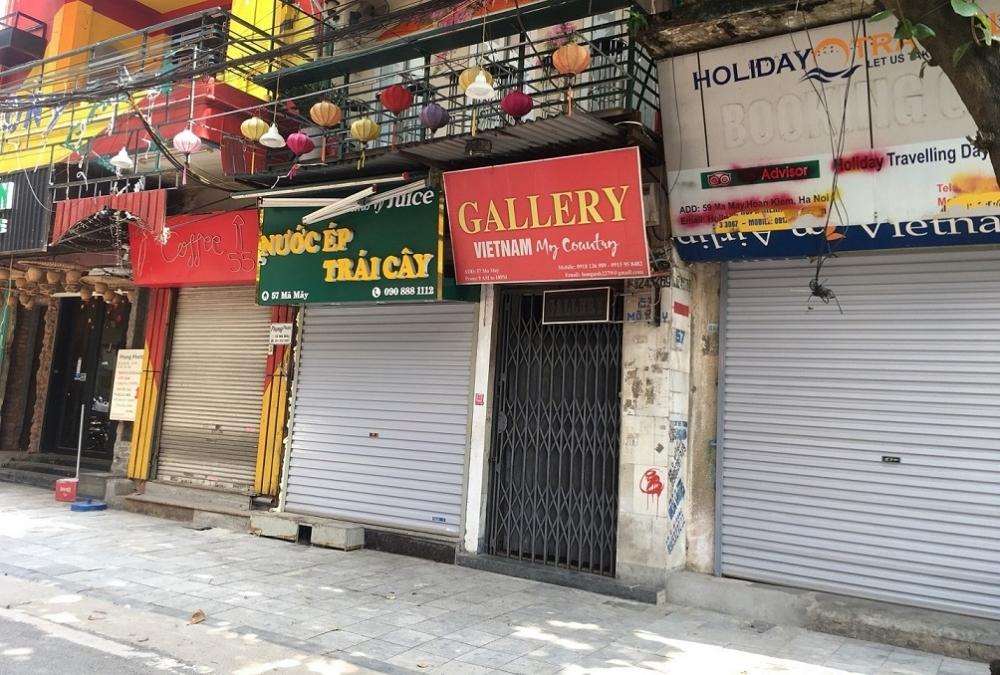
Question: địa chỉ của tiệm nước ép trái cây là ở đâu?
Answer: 57 mã mây